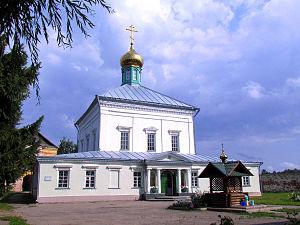
Borovitchi est une ville de l'oblast de Novgorod, en Russie. Avec une population de 53 141 habitants en 2013, c'est la deuxième ville de l'oblast.